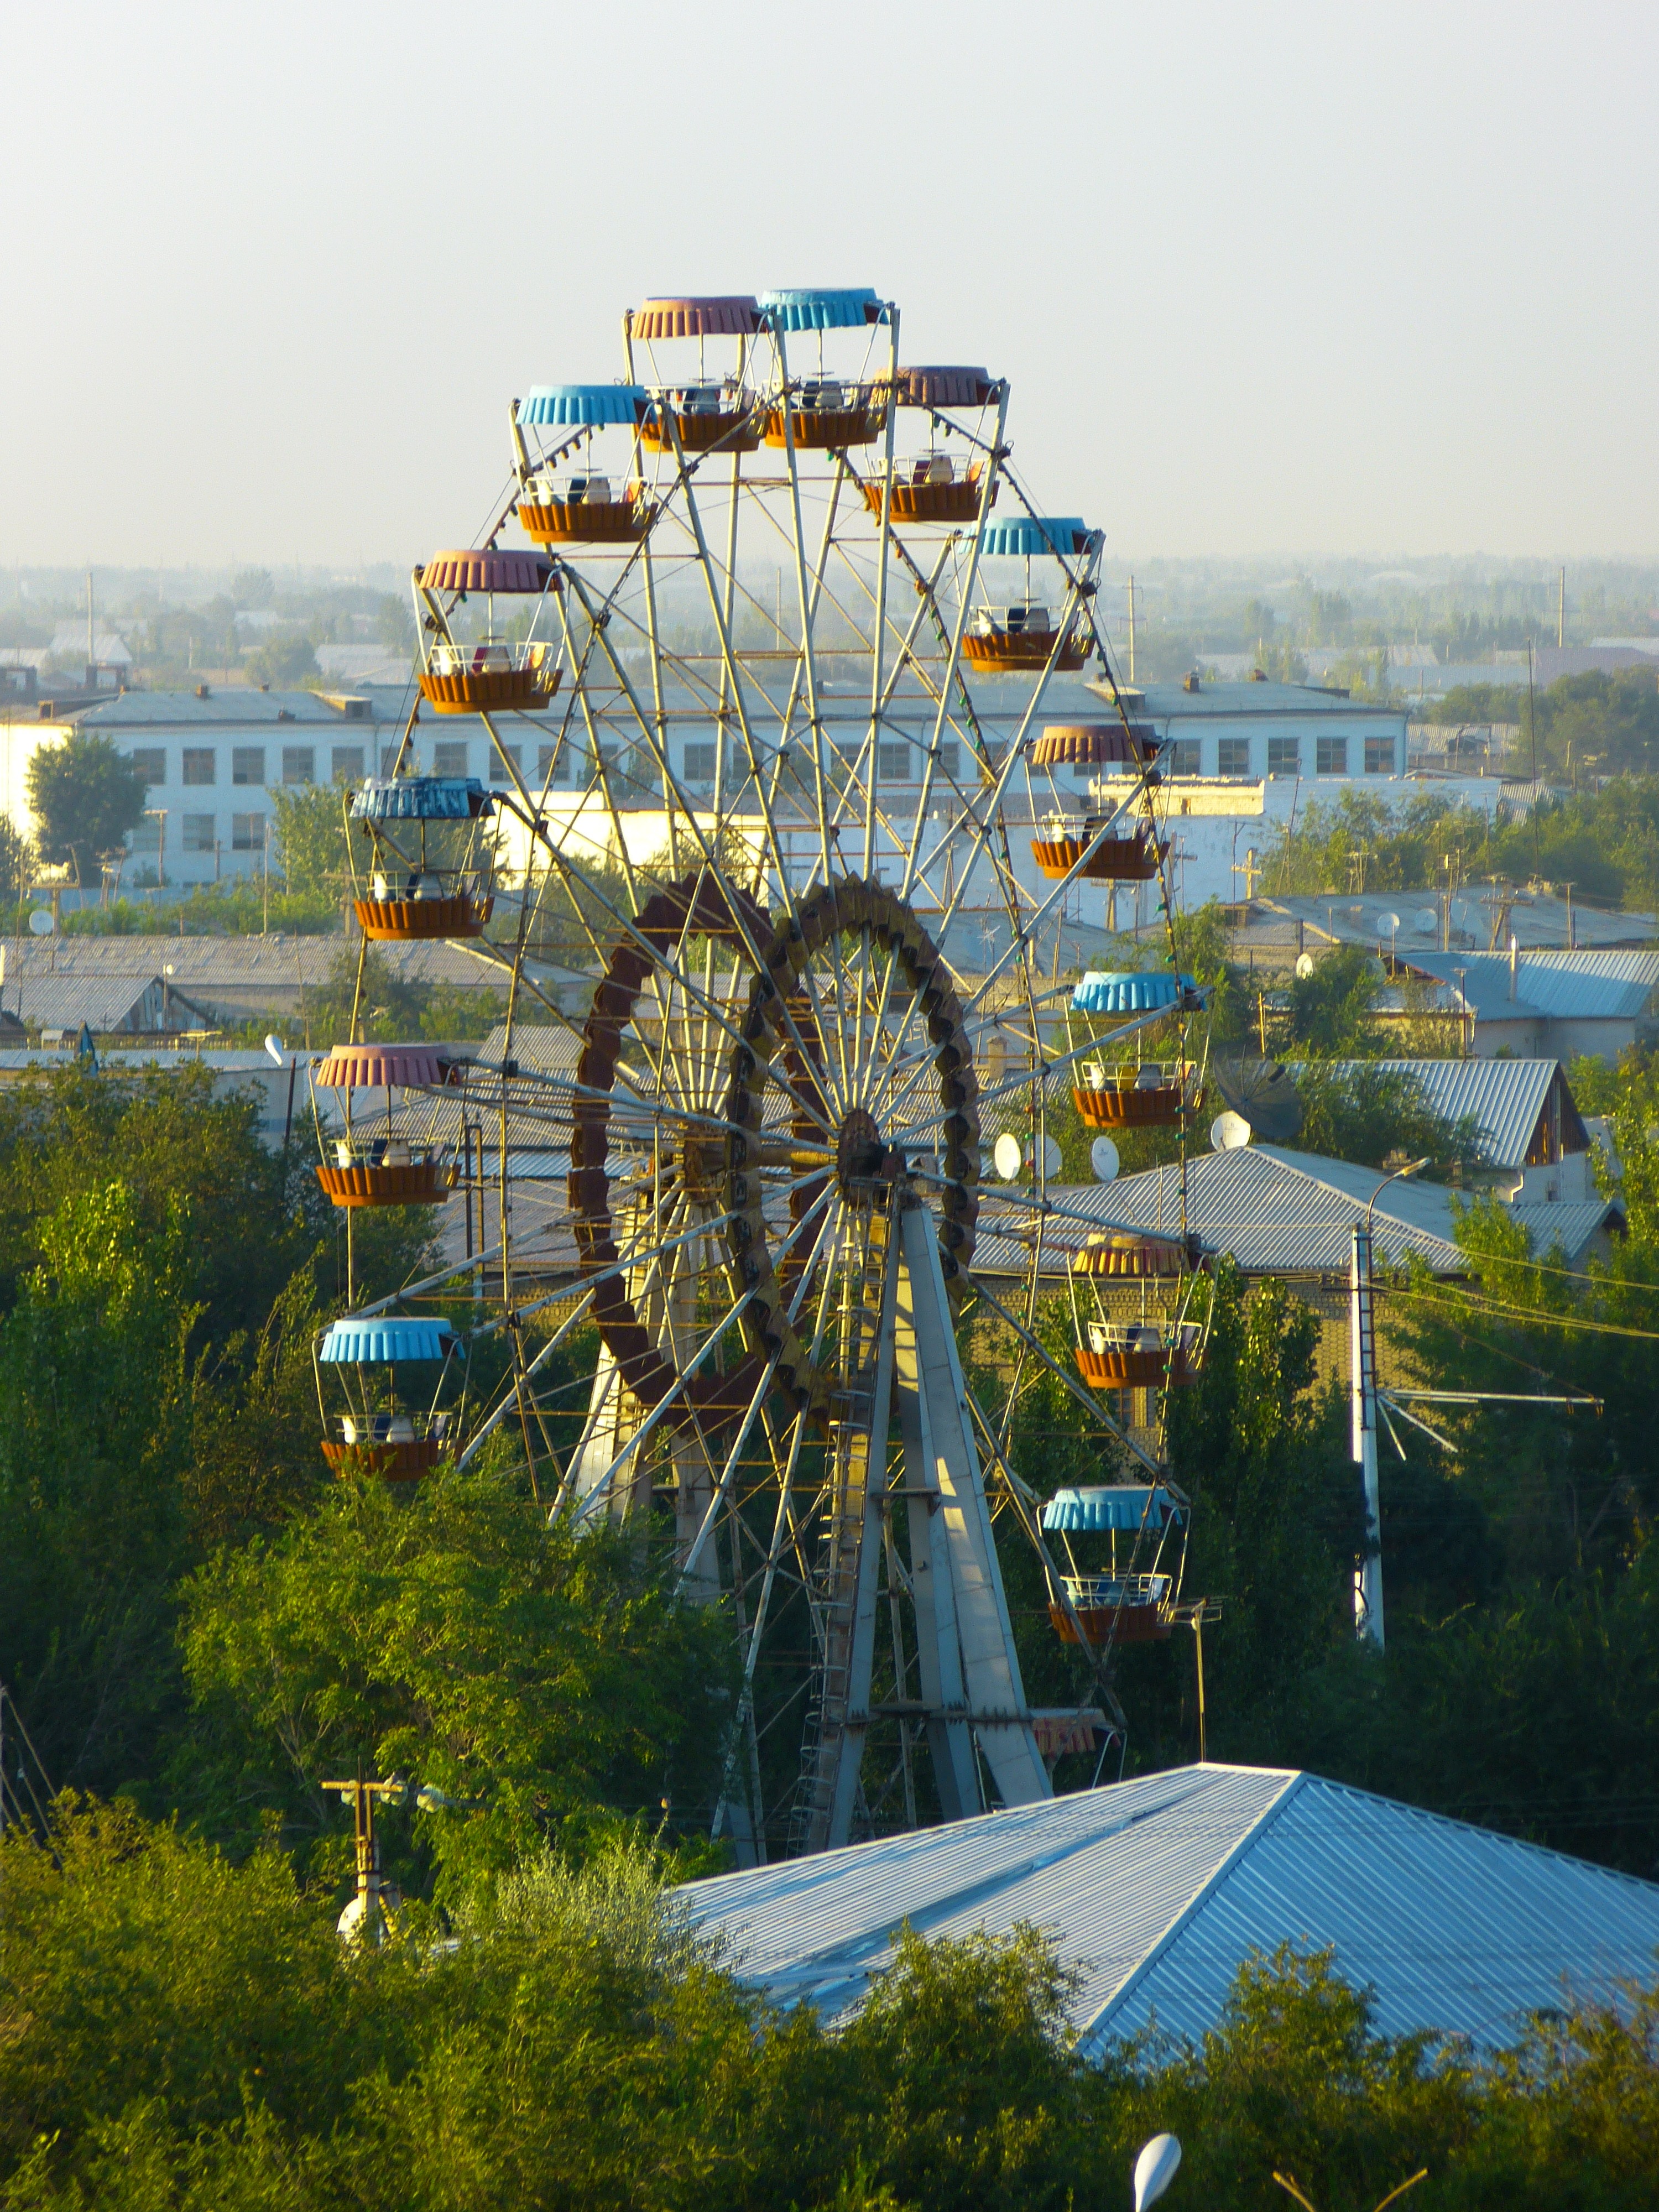
old, vacation, steel, recreation, construction, ferris wheel, amusement park, park, landmark, ride, carousel, leisure, resort, tourist attraction, water park, entertainment, uzbekistan, amusement ride, outdoor recreation, nonbuilding structure